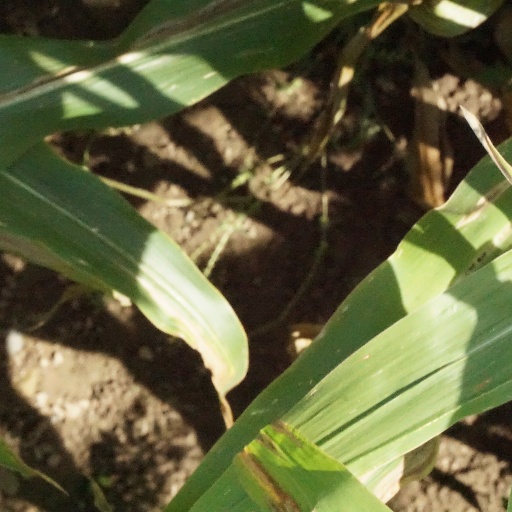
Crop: maize; corn